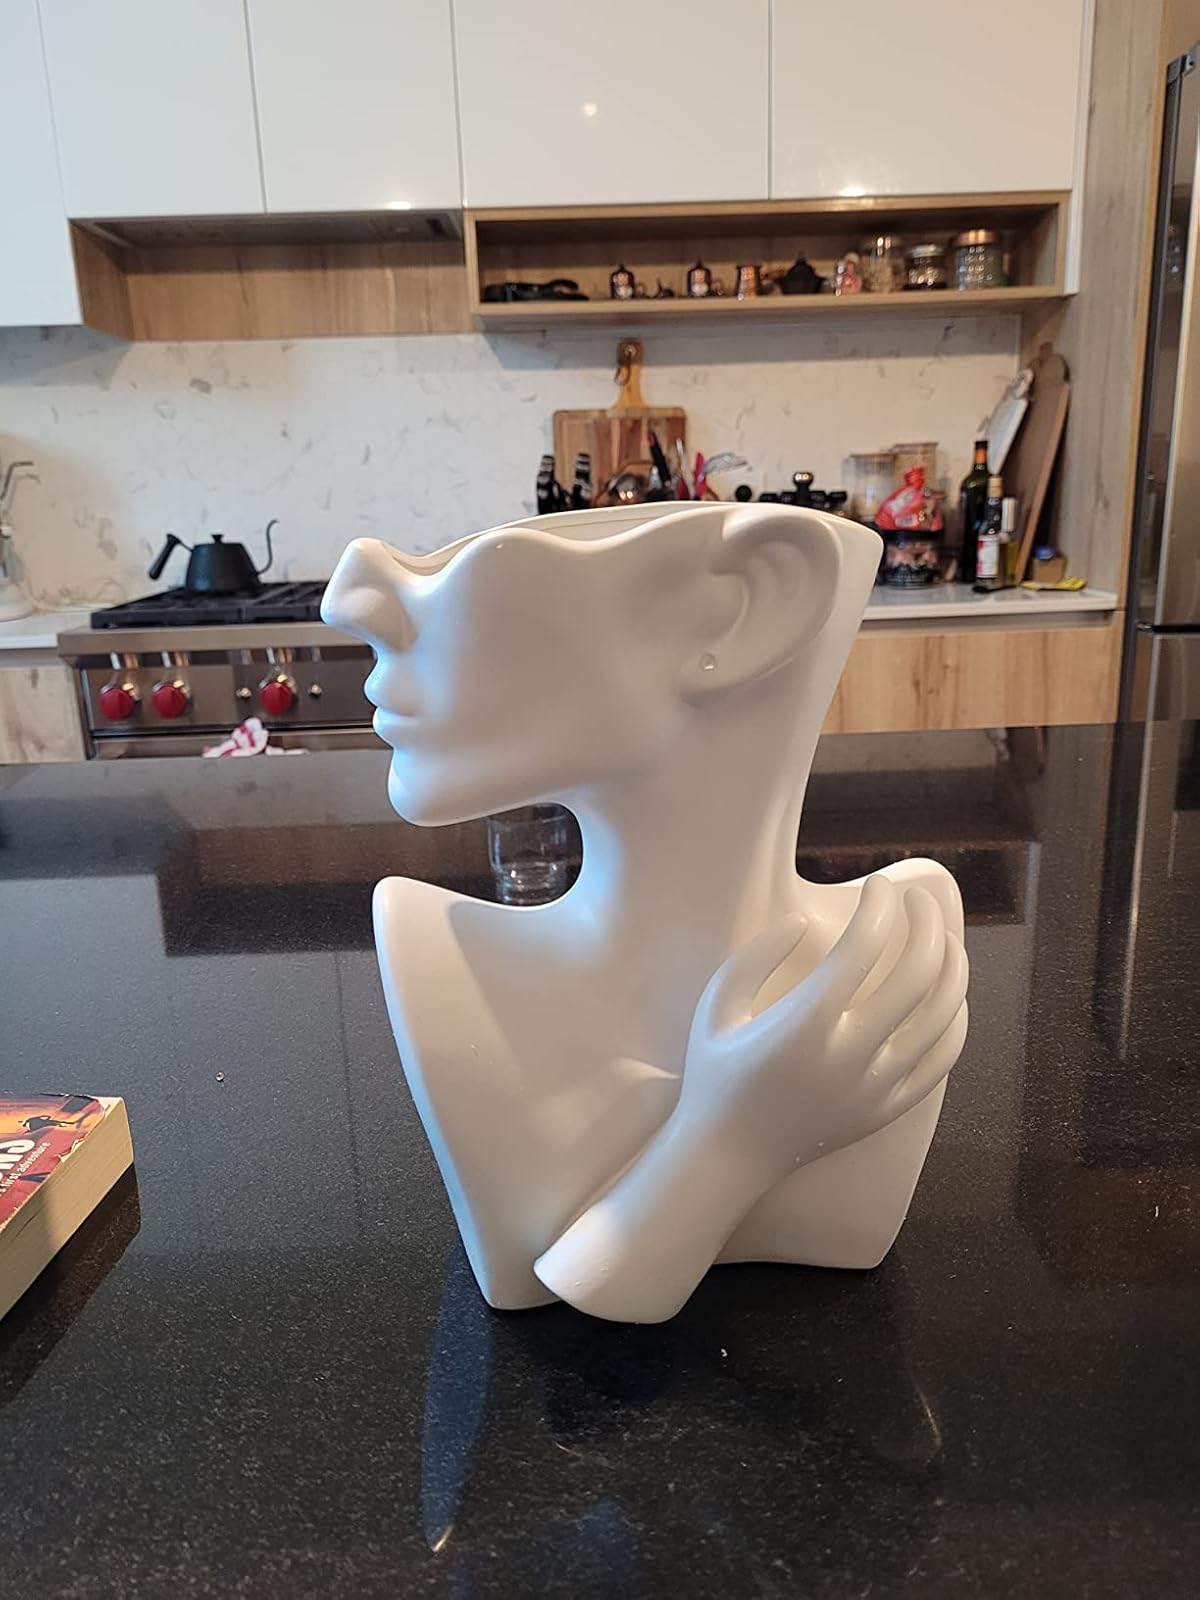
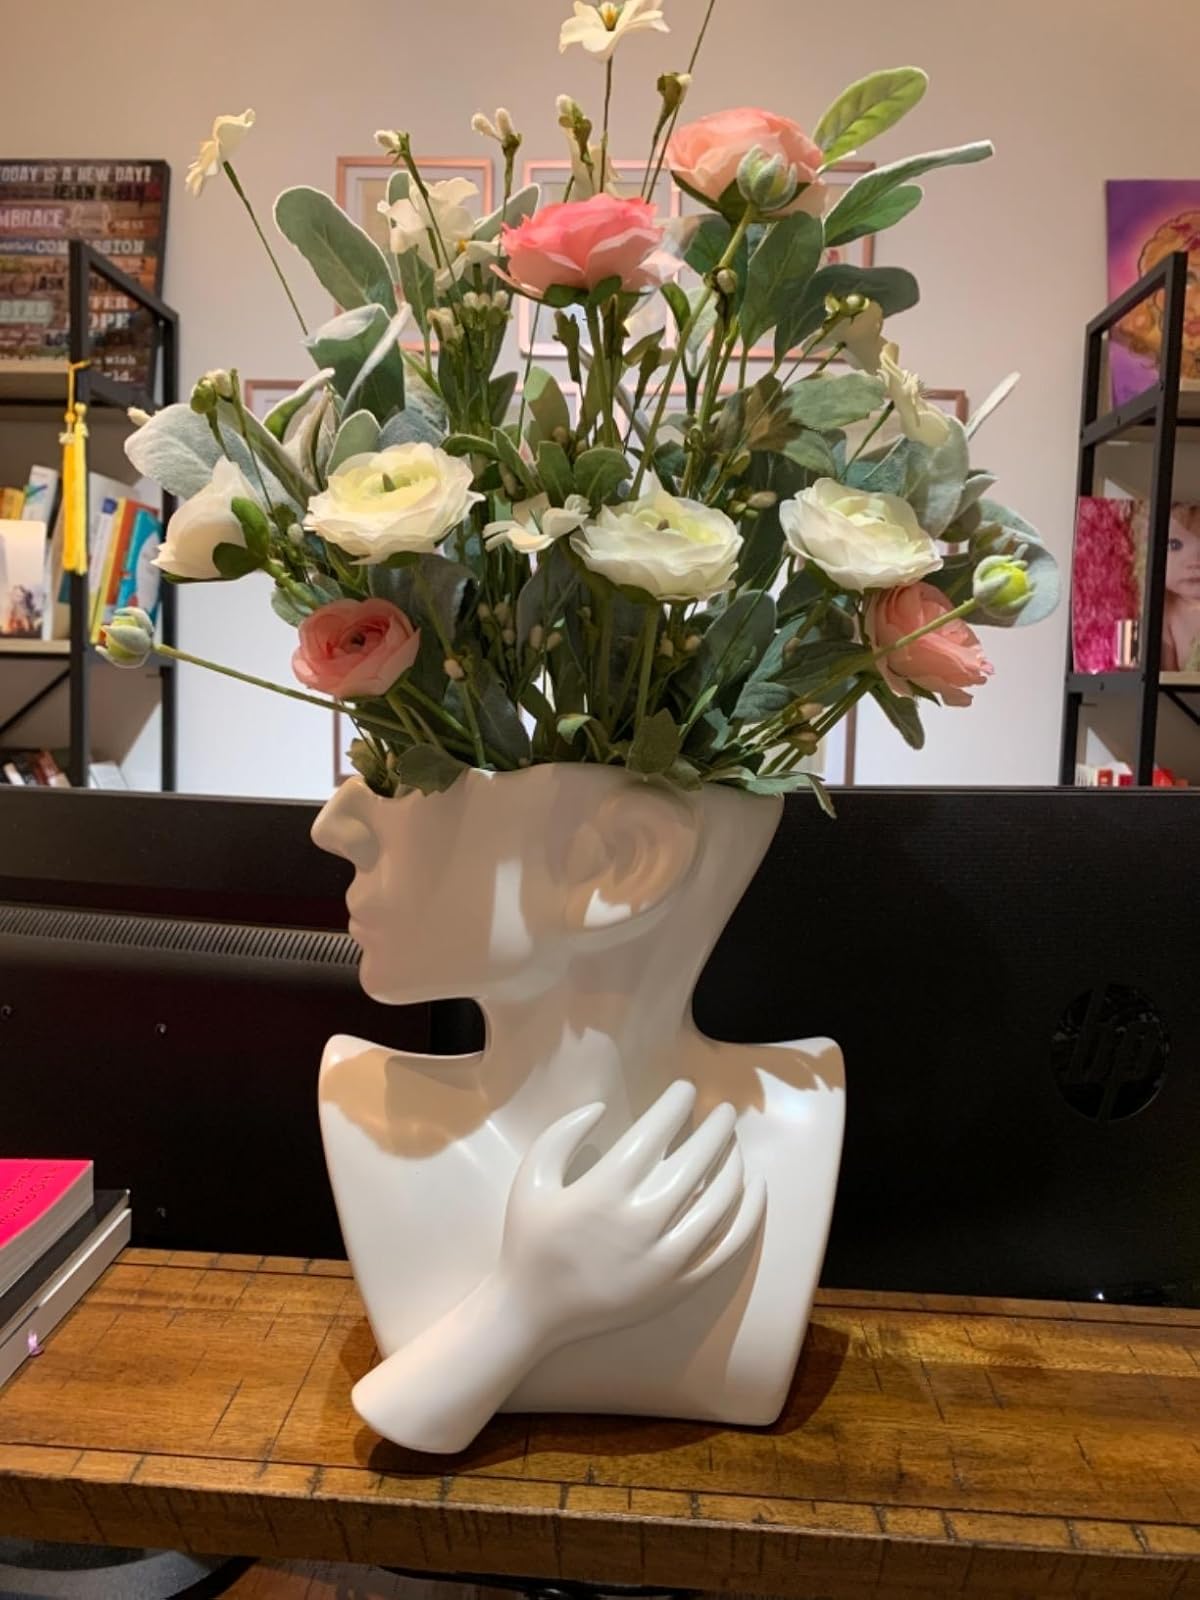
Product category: vase
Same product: yes